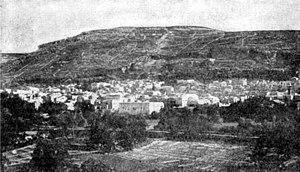
Le mont Gerizim ou Garizim est une montagne de Cisjordanie près de Naplouse, dans la région historique de la Samarie. Cette montagne est un lieu saint pour les Samaritains, qui peuvent faire valoir qu'elle est citée plusieurs fois dans la Torah.
Les révoltes samaritaines désignent une suite d’insurrections qui eurent lieu de 484 à 572 dans la province de « Palestina Prima ». Elles mirent aux prises les Samaritains et l’Empire byzantin. Violentes de part et d’autre ces révoltes furent brutalement réprimées par les Byzantins et leurs alliés Ghassanides. Il en résulta une forte diminution de la population samaritaine qui modifia la démographie de la région, les chrétiens devenant le groupe dominant de cette province de l’empire pendant plusieurs décennies.
Les Samaritains sont un peuple très peu nombreux se définissant comme descendant des anciens Israélites, et vivant en Israël et en Cisjordanie. On appelle parfois leur religion le samaritanisme.